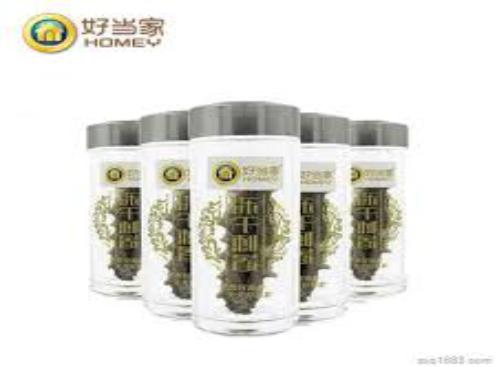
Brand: Homey
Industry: Food